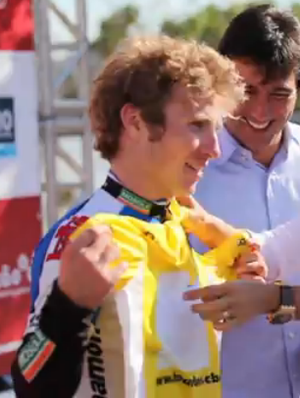
Tomas Alberio lors de la remise des maillots à la fin de la deuxième étapes du tour de Rio de Janeiro.
Tomas Alberio est un coureur cycliste italien.